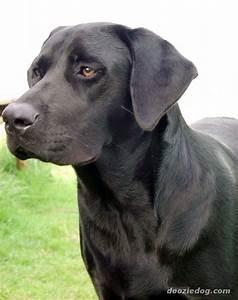
dog